Monster: The Autobiography of an L.A. Gang Member

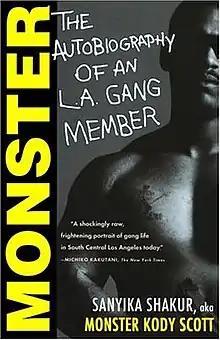
Cover of the first edition.

Monster: The Autobiography of an L.A. Gang Member is a memoir about gang life written in prison by Sanyika Shakur.